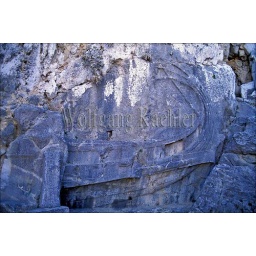
Greece, rhodes, lindos, acropolis, ship carved in relief on the rock outside acropolis